Abbey of Santa Engracia

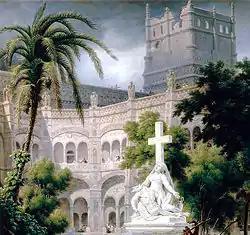
The abbey before its destruction. Drawing by Louis-François Lejeune.

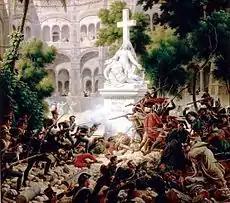
"Siege of Saragossa (1809)". Painting by General Louis-François Lejeune first published in 1809 in its work "Assault to the Convent of Santa Engracia". This is located at the Versailles's Museum and exposed the first time in the Hall at 1827. Here Lejeune expresses the terrible character of the war in Spain. On both sides of the abbey's "Mater dolorosa" statue, the French enter to the assault against guerrillas and Spanish friars.

The Abbey of Santa Engracia was a monastery in Zaragoza, Aragon, Spain, established to house the relics of Saint Engratia and the many martyrs of Saragossa. The date of 392 was traditionally claimed as a foundation date, which was linked with the travels of Saint Paulinus. The church was believed to have been sited on the spot of the martyrdom of Engratia.